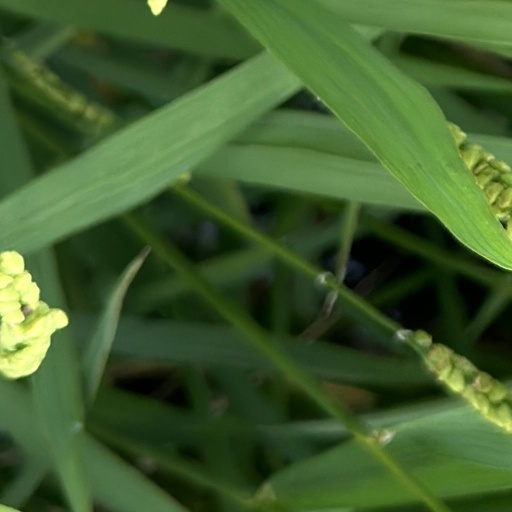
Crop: rice